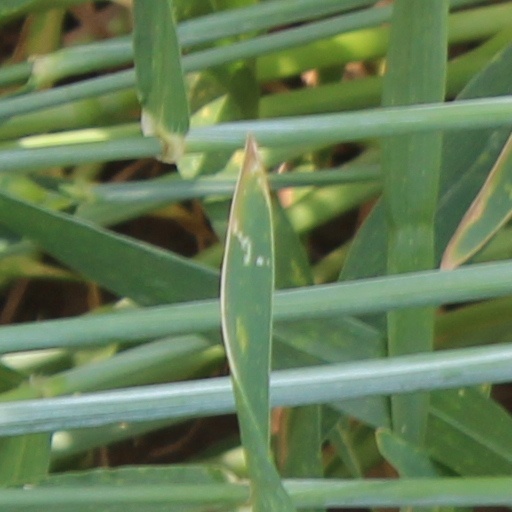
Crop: wheat